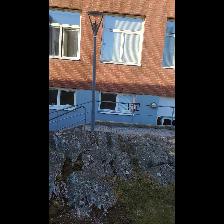
Label: NonHuman